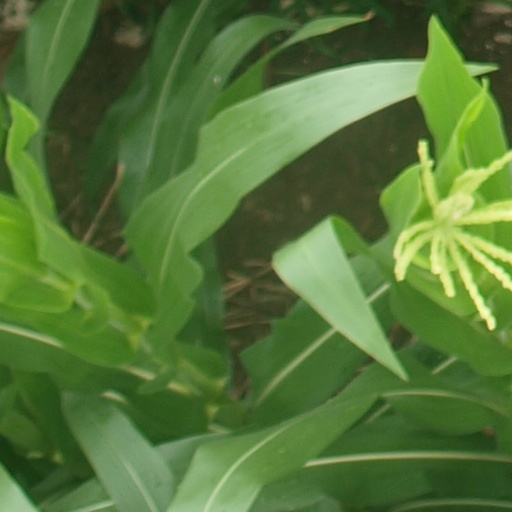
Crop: maize; corn